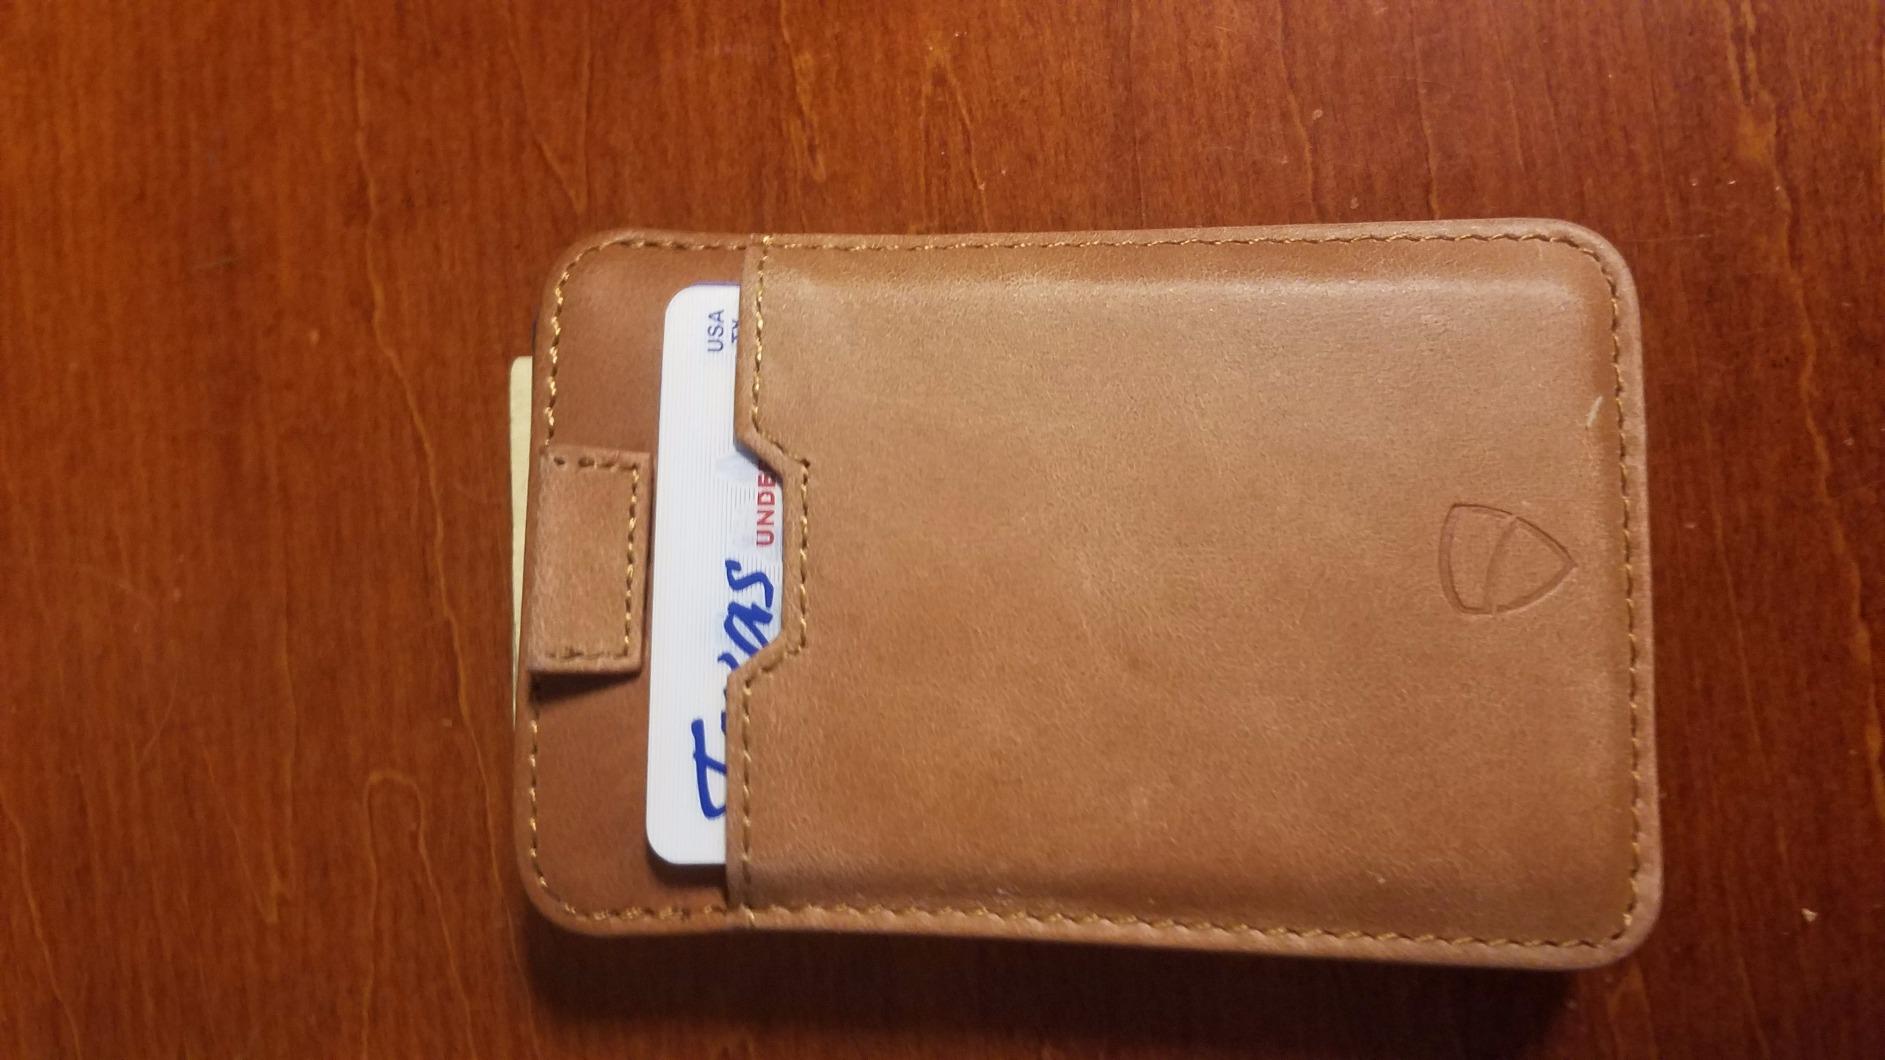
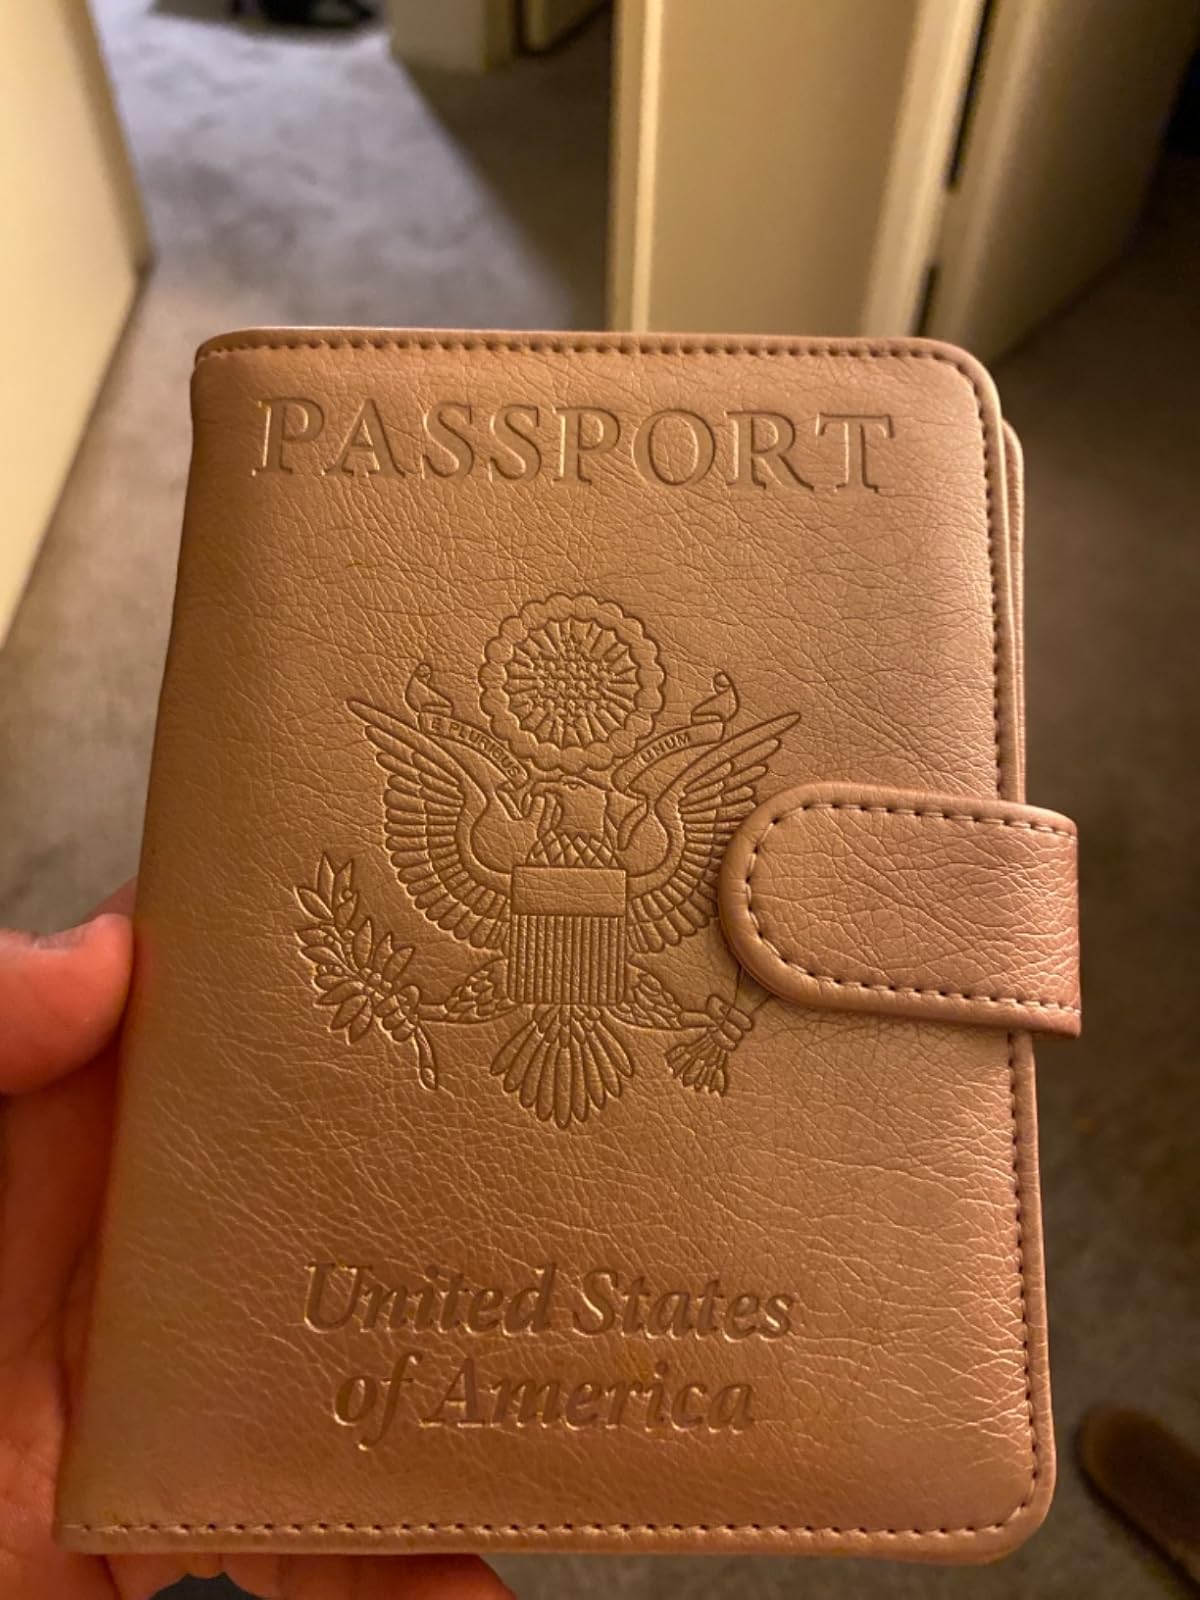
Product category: accessories_wallet
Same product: no